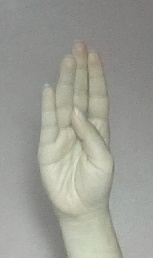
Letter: kaaf